Monarchy of the United Kingdom

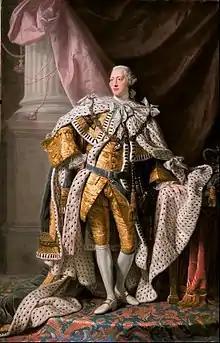
The union of Great Britain and Ireland into the United Kingdom occurred in 1801 under George III.

After Anne's accession, the problem of succession re-emerged. The Scottish Parliament, infuriated that the English Parliament did not consult them on the choice of Sophia's family as the next heirs, passed the Act of Security 1704, threatening to end the personal union between England and Scotland. The Parliament of England retaliated with the Alien Act 1705, threatening to devastate the Scottish economy by restricting trade. The Scottish and English parliaments negotiated the Acts of Union 1707, under which England and Scotland were united into a single Kingdom of Great Britain, with succession under the rules prescribed by the Act of Settlement.